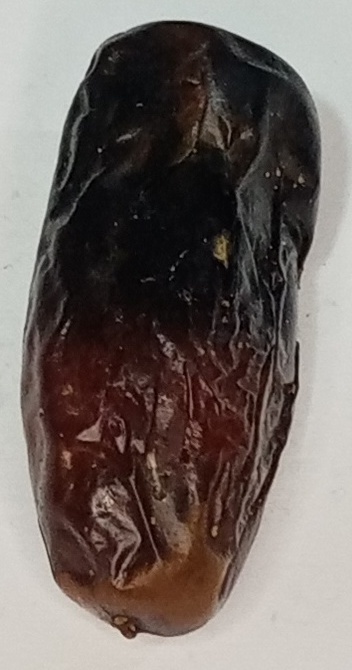
Variety: gajar
Size: large
Grade: grade-1